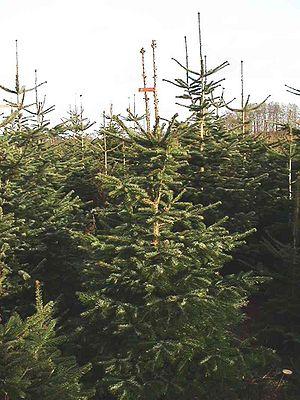
Un végétal possède un port pyramidal lorsque la répartition de ses rameaux rappelle la forme d'une pyramide, c'est-à-dire que la base est plus large que la cime.
Le sapin de Nordmann, ou sapin du Caucase, parfois appelé sapin de Crimée, est un arbre de la famille des Pinacées originaire du Caucase. Il s'agit d'une espèce sciaphile.